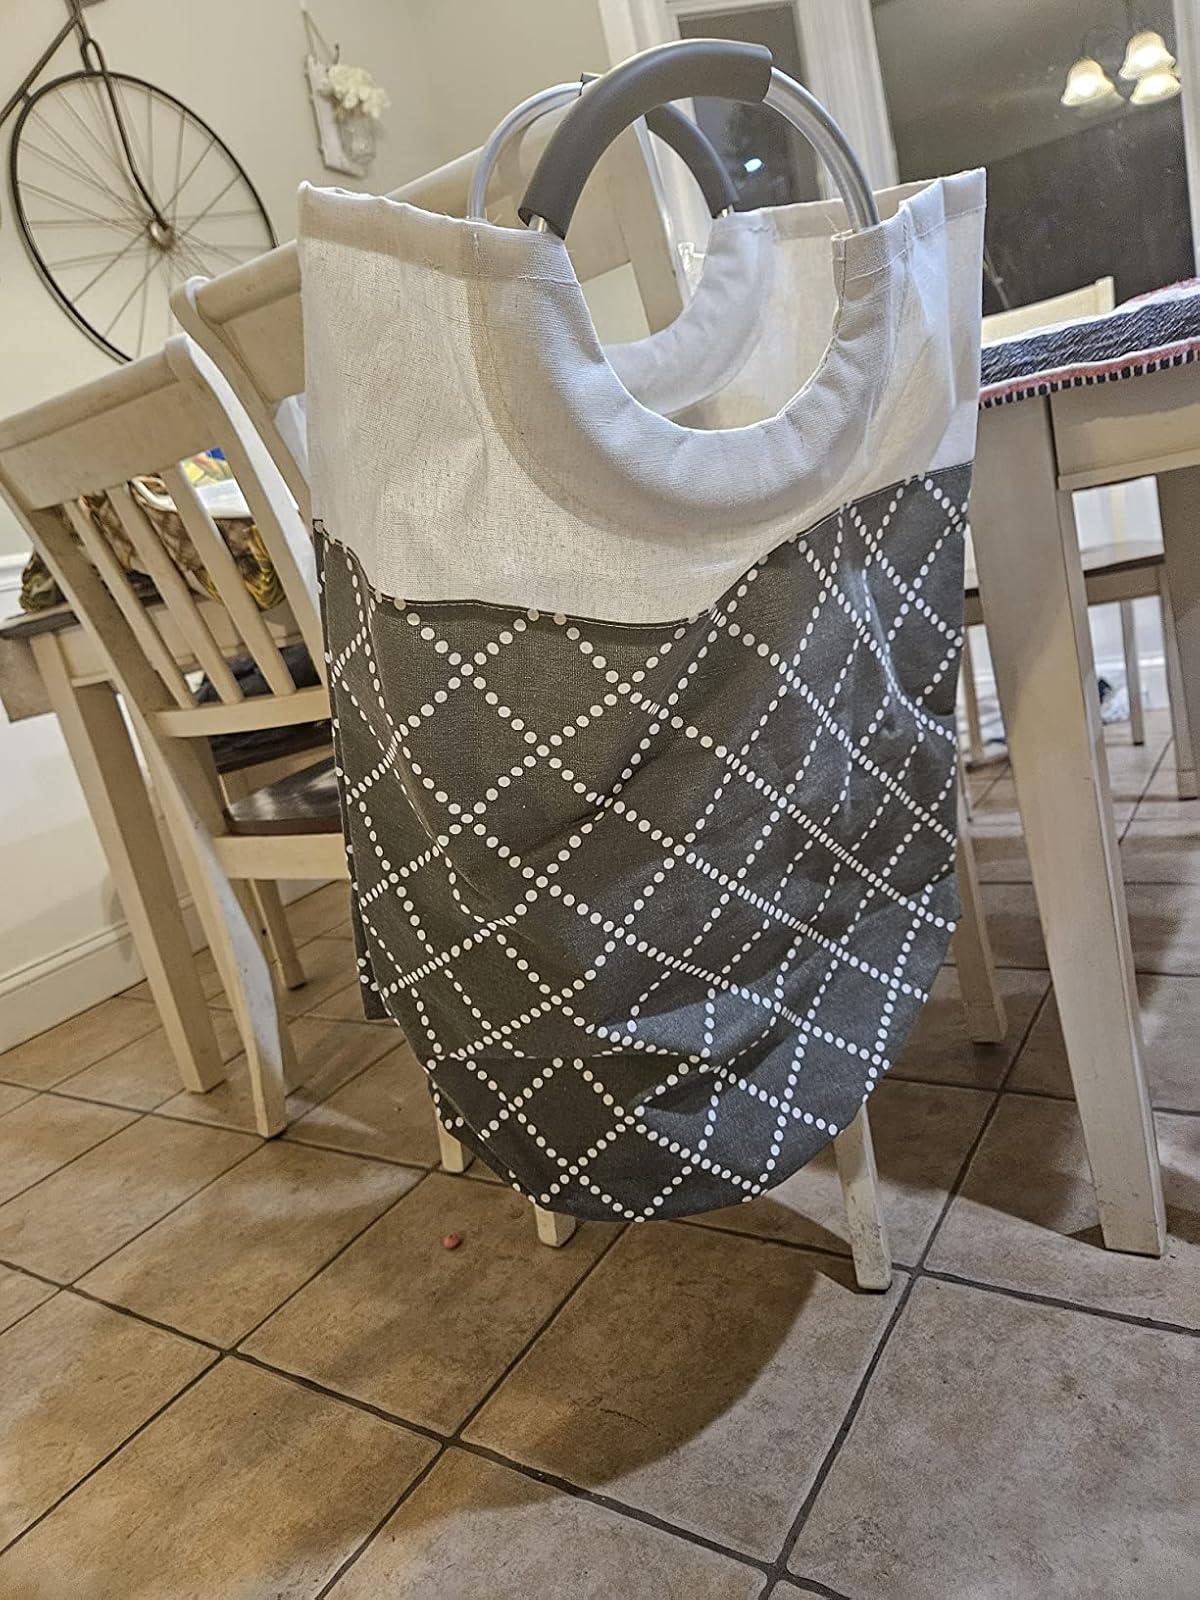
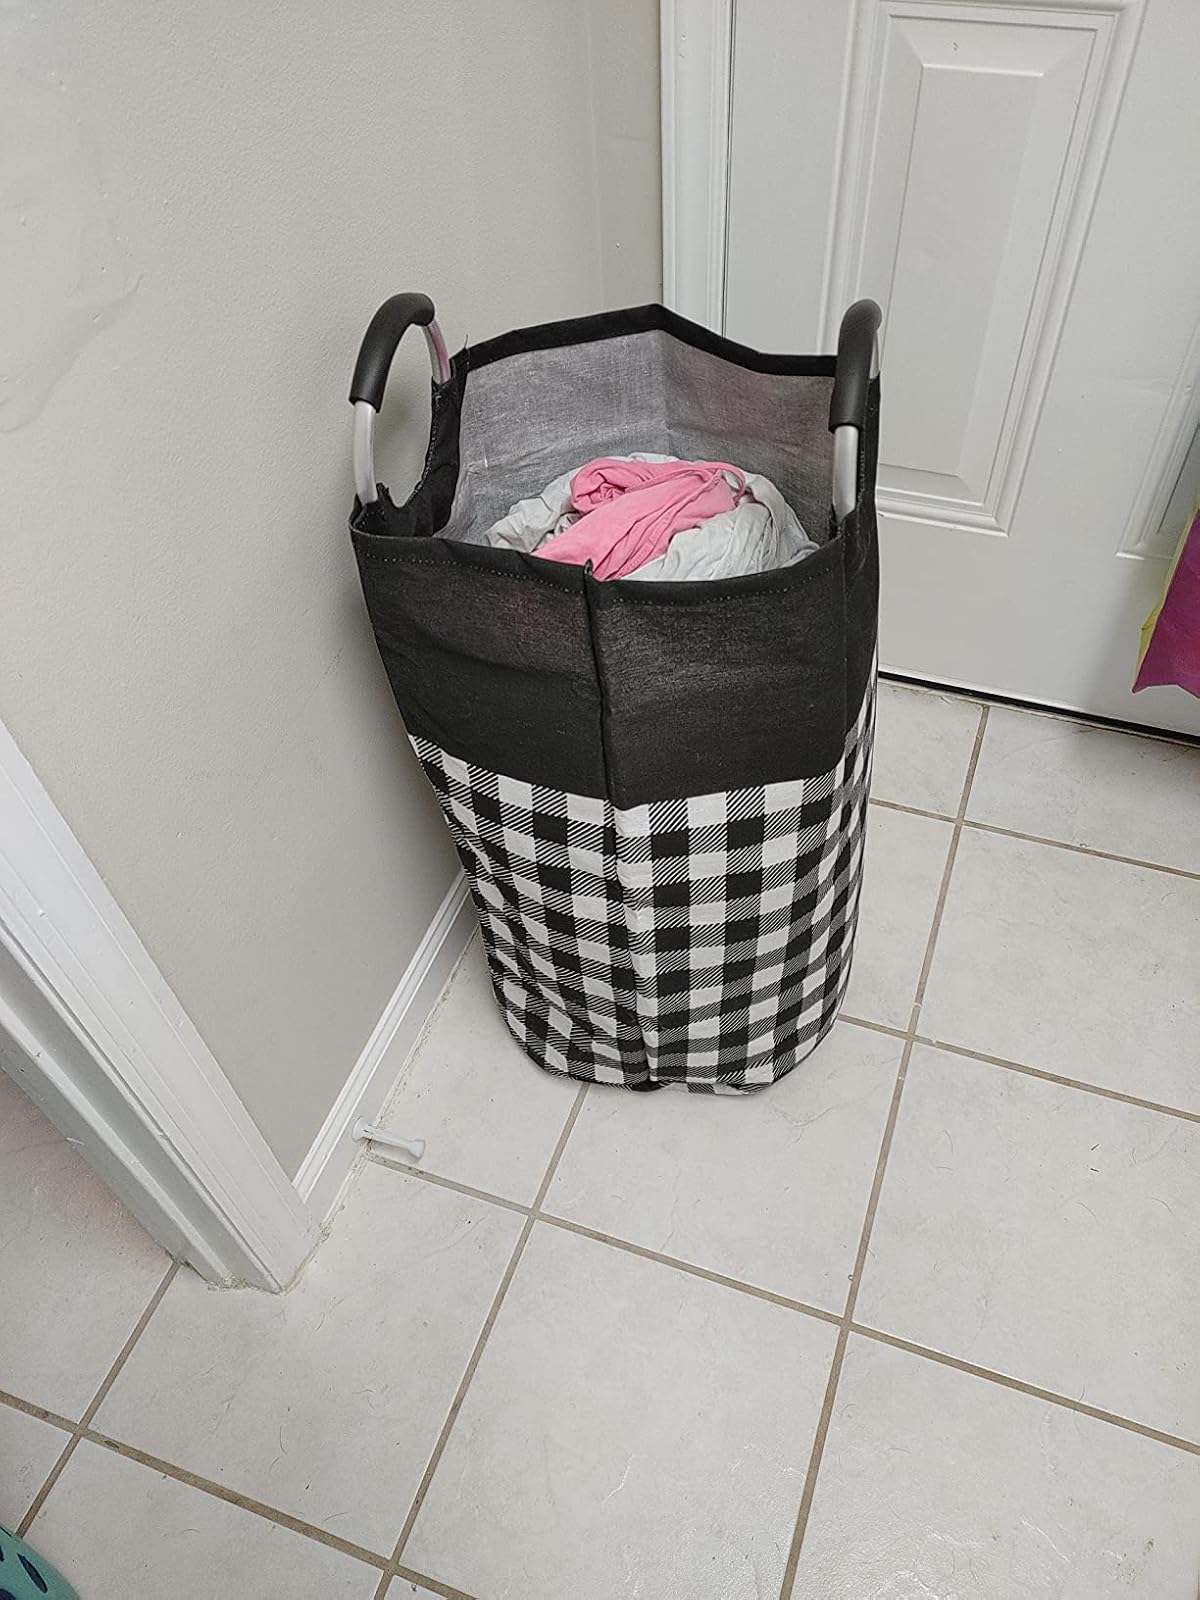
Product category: items_hamper
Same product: no